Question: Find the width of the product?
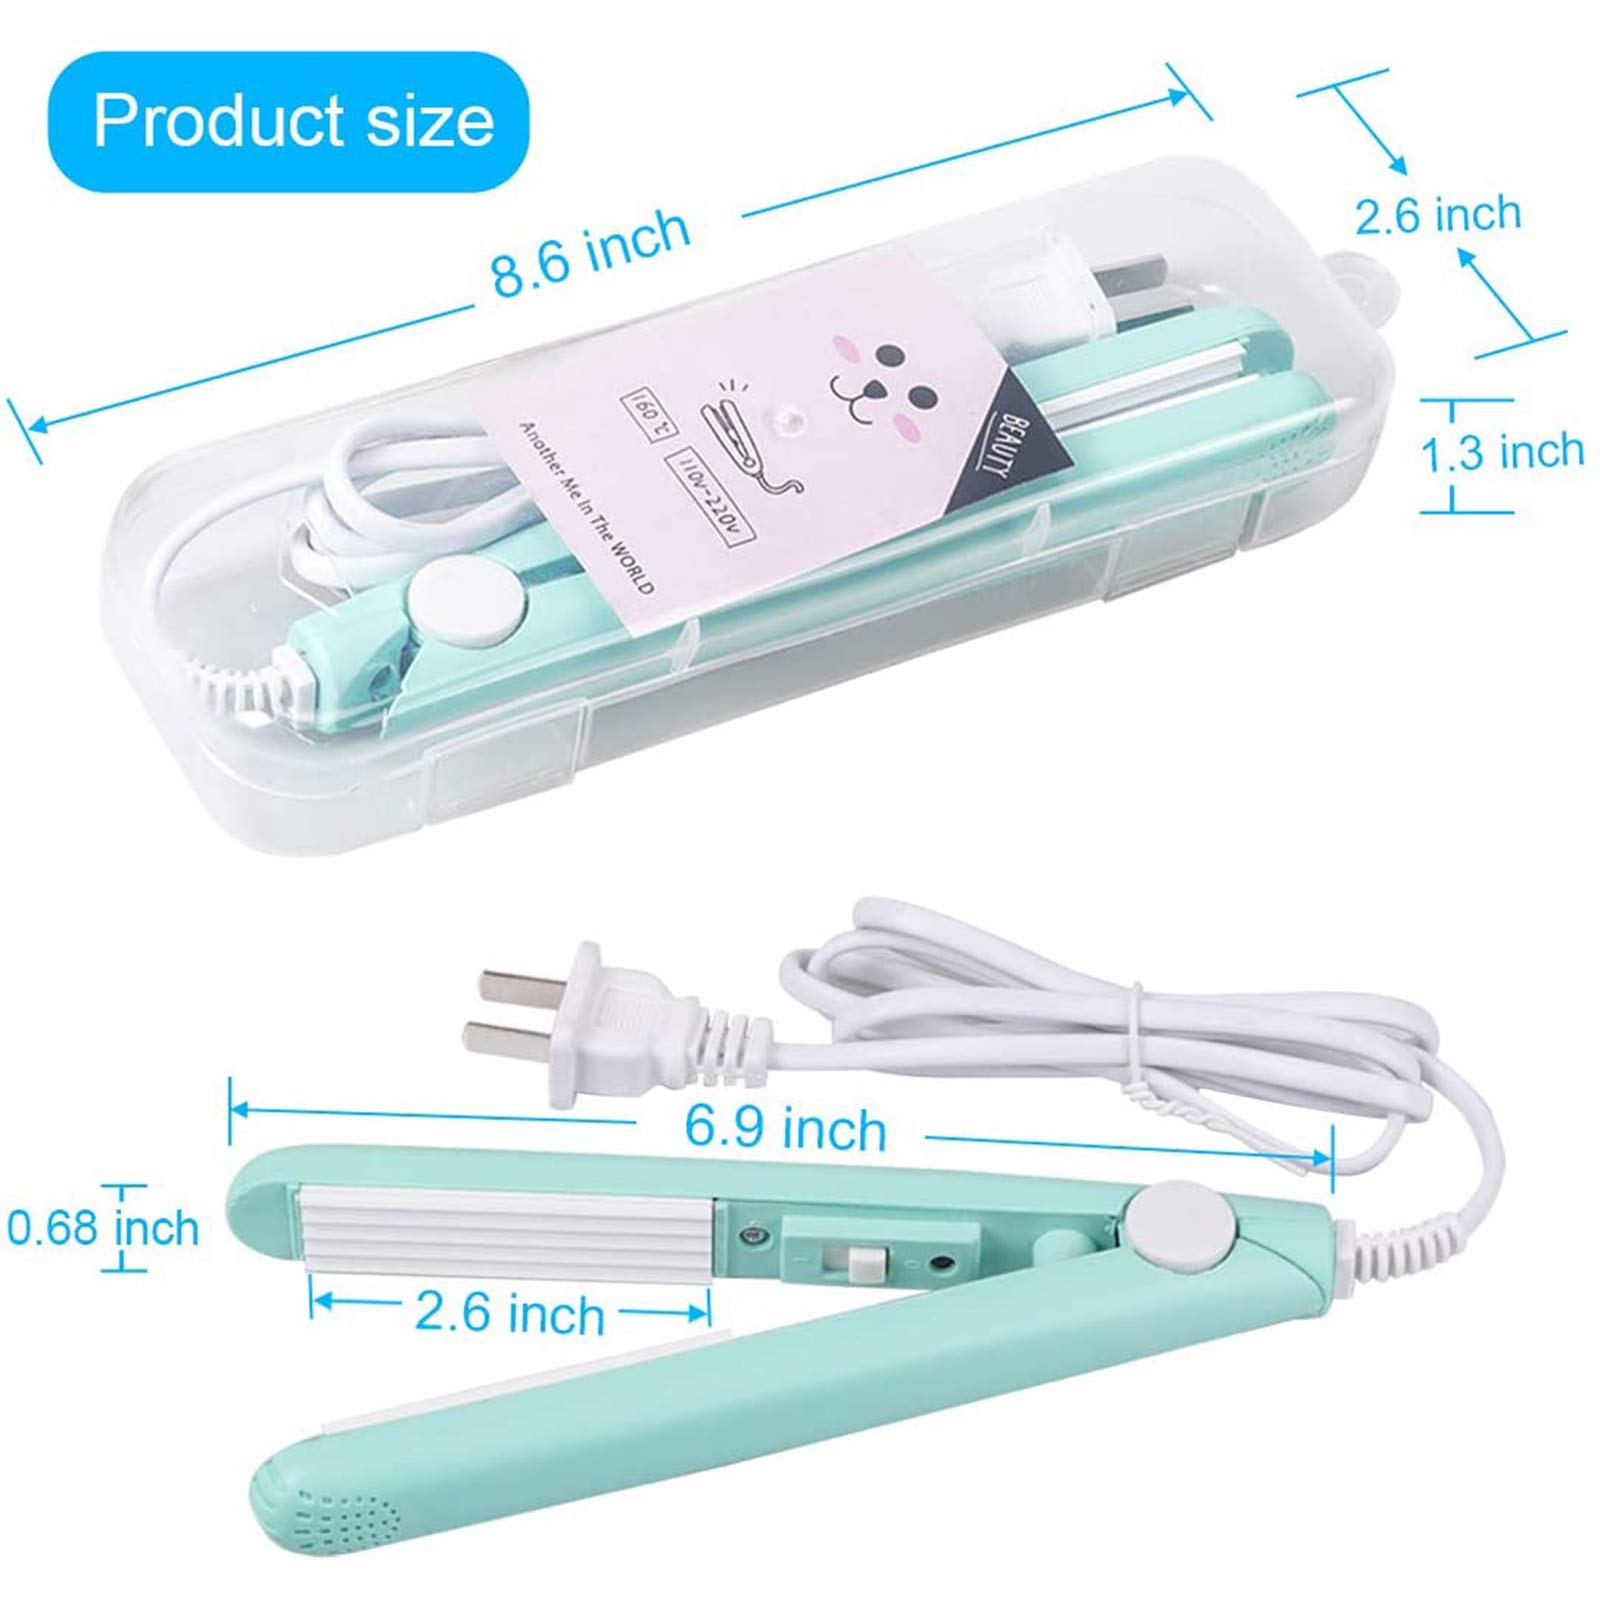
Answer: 2.6 inch